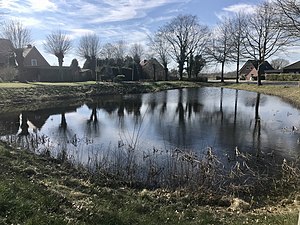
Sievershütten
Sievershütten er en by og en kommune i det nordlige Tyskland, beliggende i Amt Kisdorf i den vestlige del af Kreis Segeberg. Kreis Segeberg ligger i den sydøstlige del af delstaten Slesvig-Holsten.